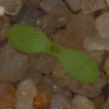
Label: scentless_mayweed